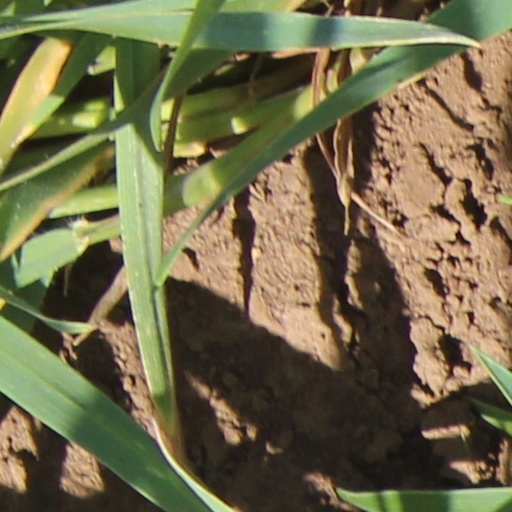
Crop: wheat